Elizaveta Ostrogska

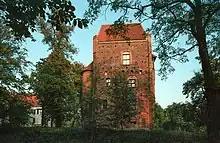
Szamotuły - "Halszka Tower"

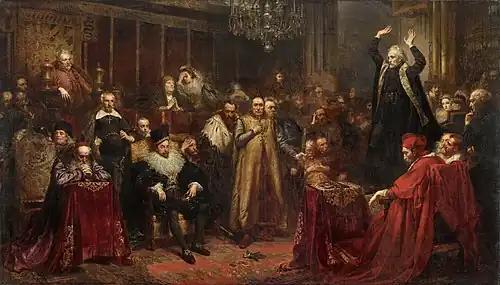
Jan Matejko - "Kazanie Skargi"

Princess Elizaveta Ostrogska (1539–1582), also known as "Elżbieta" or "Halshka", was a Ruthenian heiress, the only child of Prince Illia Ostrogski and Beata Kościelecka.